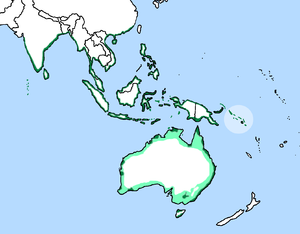
Les pygargues ou pyrargues sont un genre de rapaces diurnes de la famille des Accipitridae qui se nourrissent majoritairement de poissons. Ils sont parfois appelés aigles pêcheurs, aigles de mer, haliètes, et plus anciennement huards ou orfraies. Les pygargues réunissent les espèces du genre Haliaeetus et de l'ancien genre Icthyophaga, auparavant tous deux classés dans une sous-famille des Haliaeetinae, mais qui ont fusionné depuis 2013. Le pygargue à tête blanche est particulièrement connu pour être l'emblème des États-Unis.
Le Pygargue blagre, appelé également Aigle pêcheur à poitrine blanche, Aigle pêcheur d'Asie ou Pygargue à ventre blanc, est une espèce de rapaces de la famille des Accipitridés. C'est une espèce monotypique. Initialement décrit par Johann Friedrich Gmelin en 1788, il est étroitement lié au Pygargue de Sanford des îles Salomon et les deux sont considérés comme formant une super-espèce. Oiseau facilement reconnaissable, l'adulte a la tête, la poitrine, la partie antérieure du dessous des ailes et la queue blanches. Les parties supérieures sont grises et le noir de la partie postérieure des ailes contraste avec le blanc de la partie antérieure. La queue est courte et en forme de coin comme chez toutes les espèces d’Haliaeetus. Comme chez de nombreux rapaces, la femelle est légèrement plus grande que le mâle et peut mesurer jusqu'à 90 cm de longueur avec une envergure allant jusqu'à 2,2 m et peser 4,5 kg. Les oiseaux immatures ont un plumage brun, qui est progressivement remplacé par le blanc jusqu'à l'âge de cinq ou six ans. L'appel est un klaxonnant, fort, rappelant le cri de l'oie.